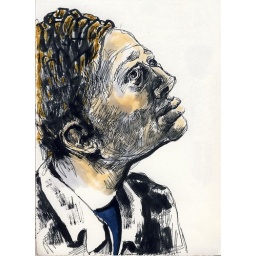
drawn in the car going to swarthmore and finished in 'parrish,' the main building there.